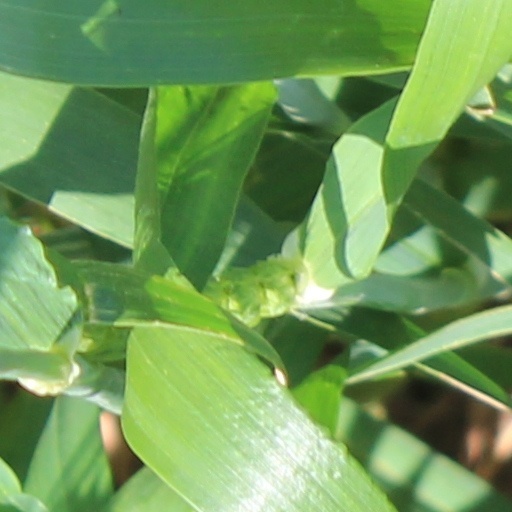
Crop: wheat